Yener Yörük

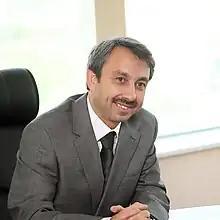
Yener Yörük in 2012

Yener Yörük (born May 25, 1963) is a Turkish physician and university professor. He specializes in thoracic surgery. In 2012–2016, he was Chancellor (Rector) of the Trakya University in Edirne.